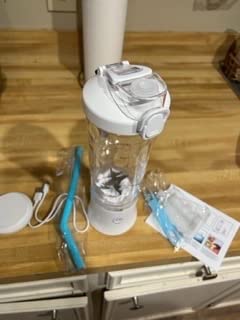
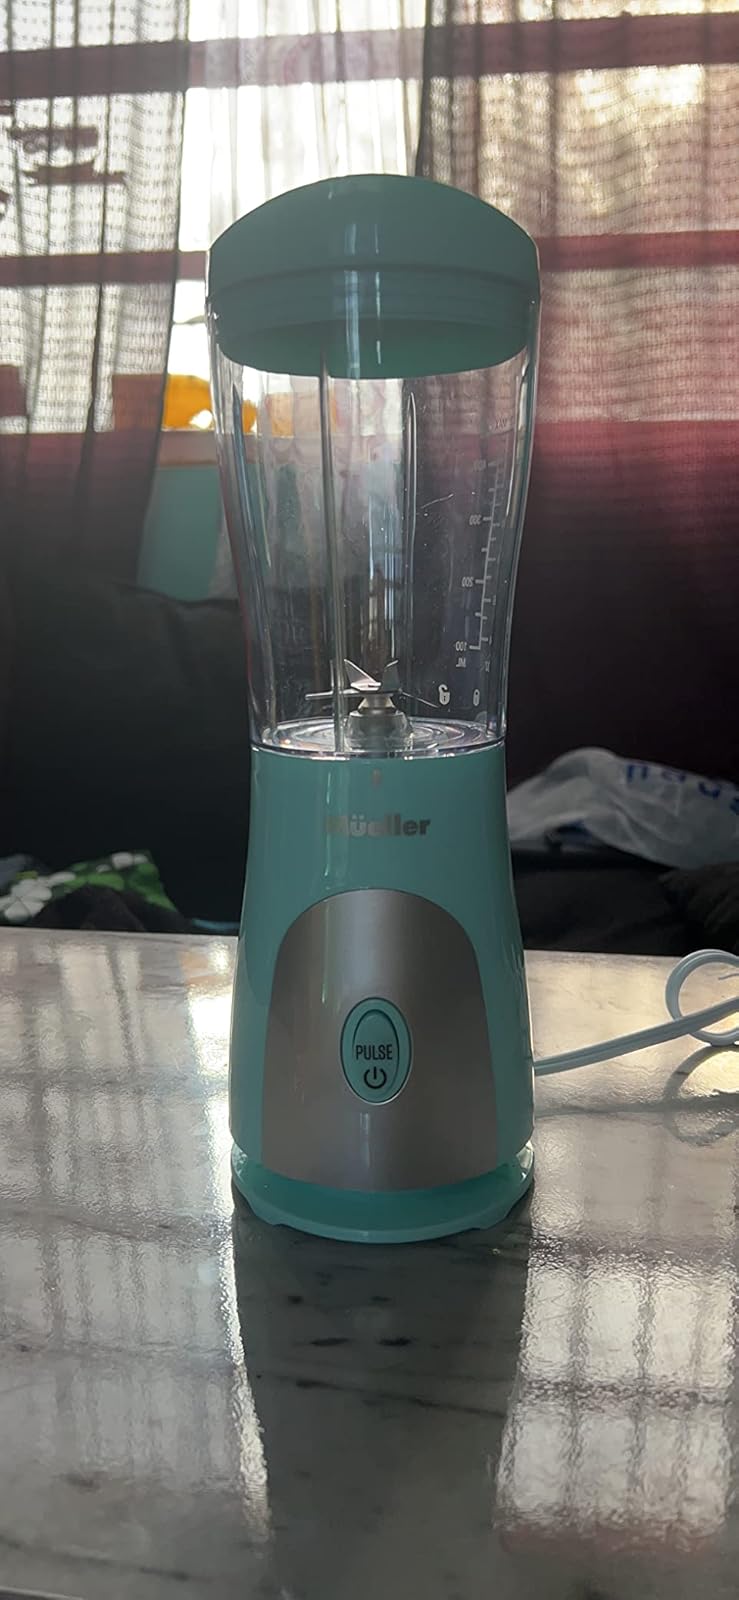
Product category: items_blender
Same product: no